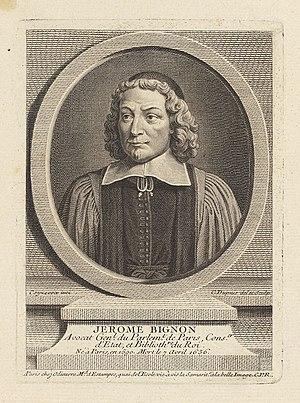
Jérôme Bignon, né le 24 août 1589 à Paris, mort le 7 avril 1656, est un magistrat et érudit français.